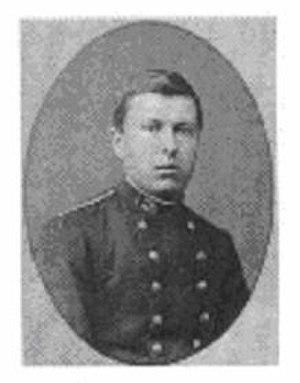
Léon Charles Thévenin est un ingénieur en télégraphie français. Il est l'auteur du théorème de Thévenin.